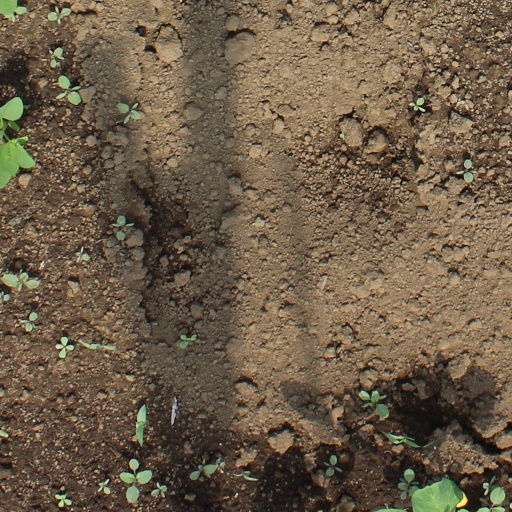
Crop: soybean